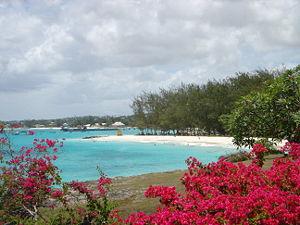
Oistins est une ville de la paroisse de Christ Church, à la Barbade. C'est la 5ᵉ ville la plus peuplées de son pays avec ses 1 471 habitants.